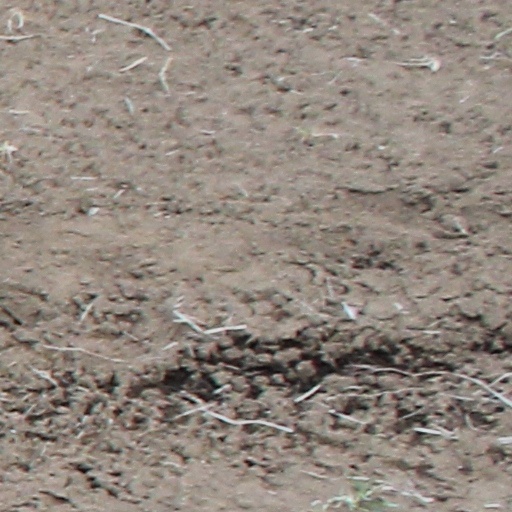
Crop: wheat